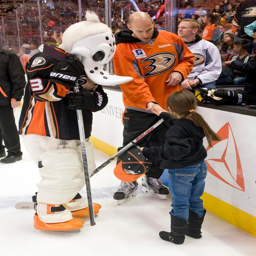
olympic athlete gets a low five from person .